Doctor Who specials (2023)

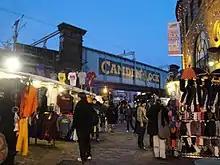
Camden Market was used as a location in "The Star Beast" and "Wild Blue Yonder".

On 29 July 2021, the BBC announced that Chris Chibnall, who served as executive producer and showrunner of "Doctor Who" since 2018, would quit the show after a run of specials in 2022, alongside Thirteenth Doctor star Jodie Whittaker. In the BBC press release, Chibnall is quoted as saying: "I wish our successors - whoever the BBC and BBC Studios choose - as much fun as we've had. They're in for a treat!" The future of the programme was first teased by Piers Wenger on 25 August 2021, when he said an upcoming change for "Doctor Who" would be "radical".